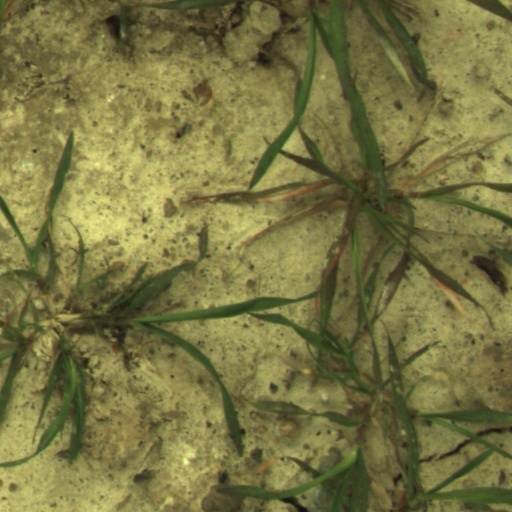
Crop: wheat